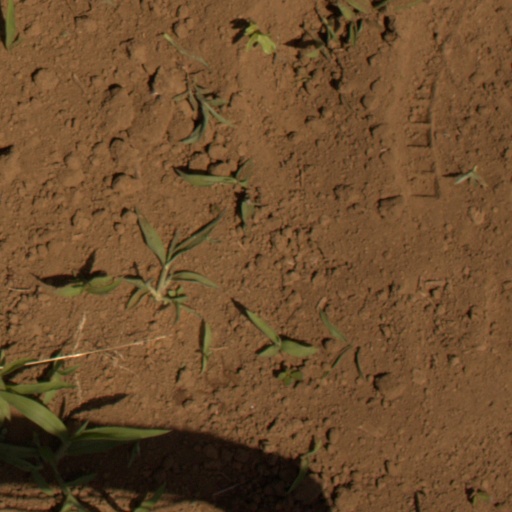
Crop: Jerusalem artichoke